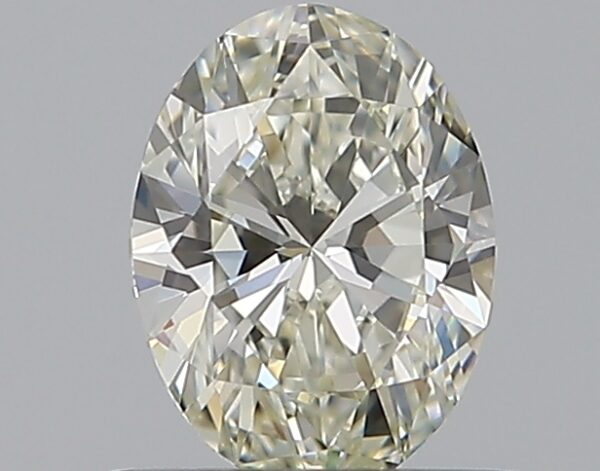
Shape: oval
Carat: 0.5
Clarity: VS1
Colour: K
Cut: EX
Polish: EX
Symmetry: VG
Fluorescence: M
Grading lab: GIA
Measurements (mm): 6.06 x 4.52 x 2.8